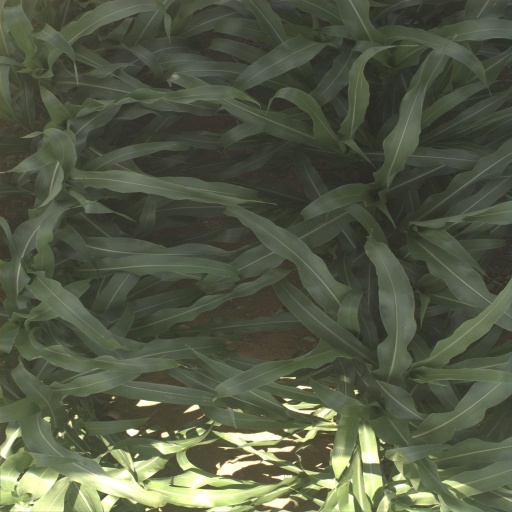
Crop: sorghum